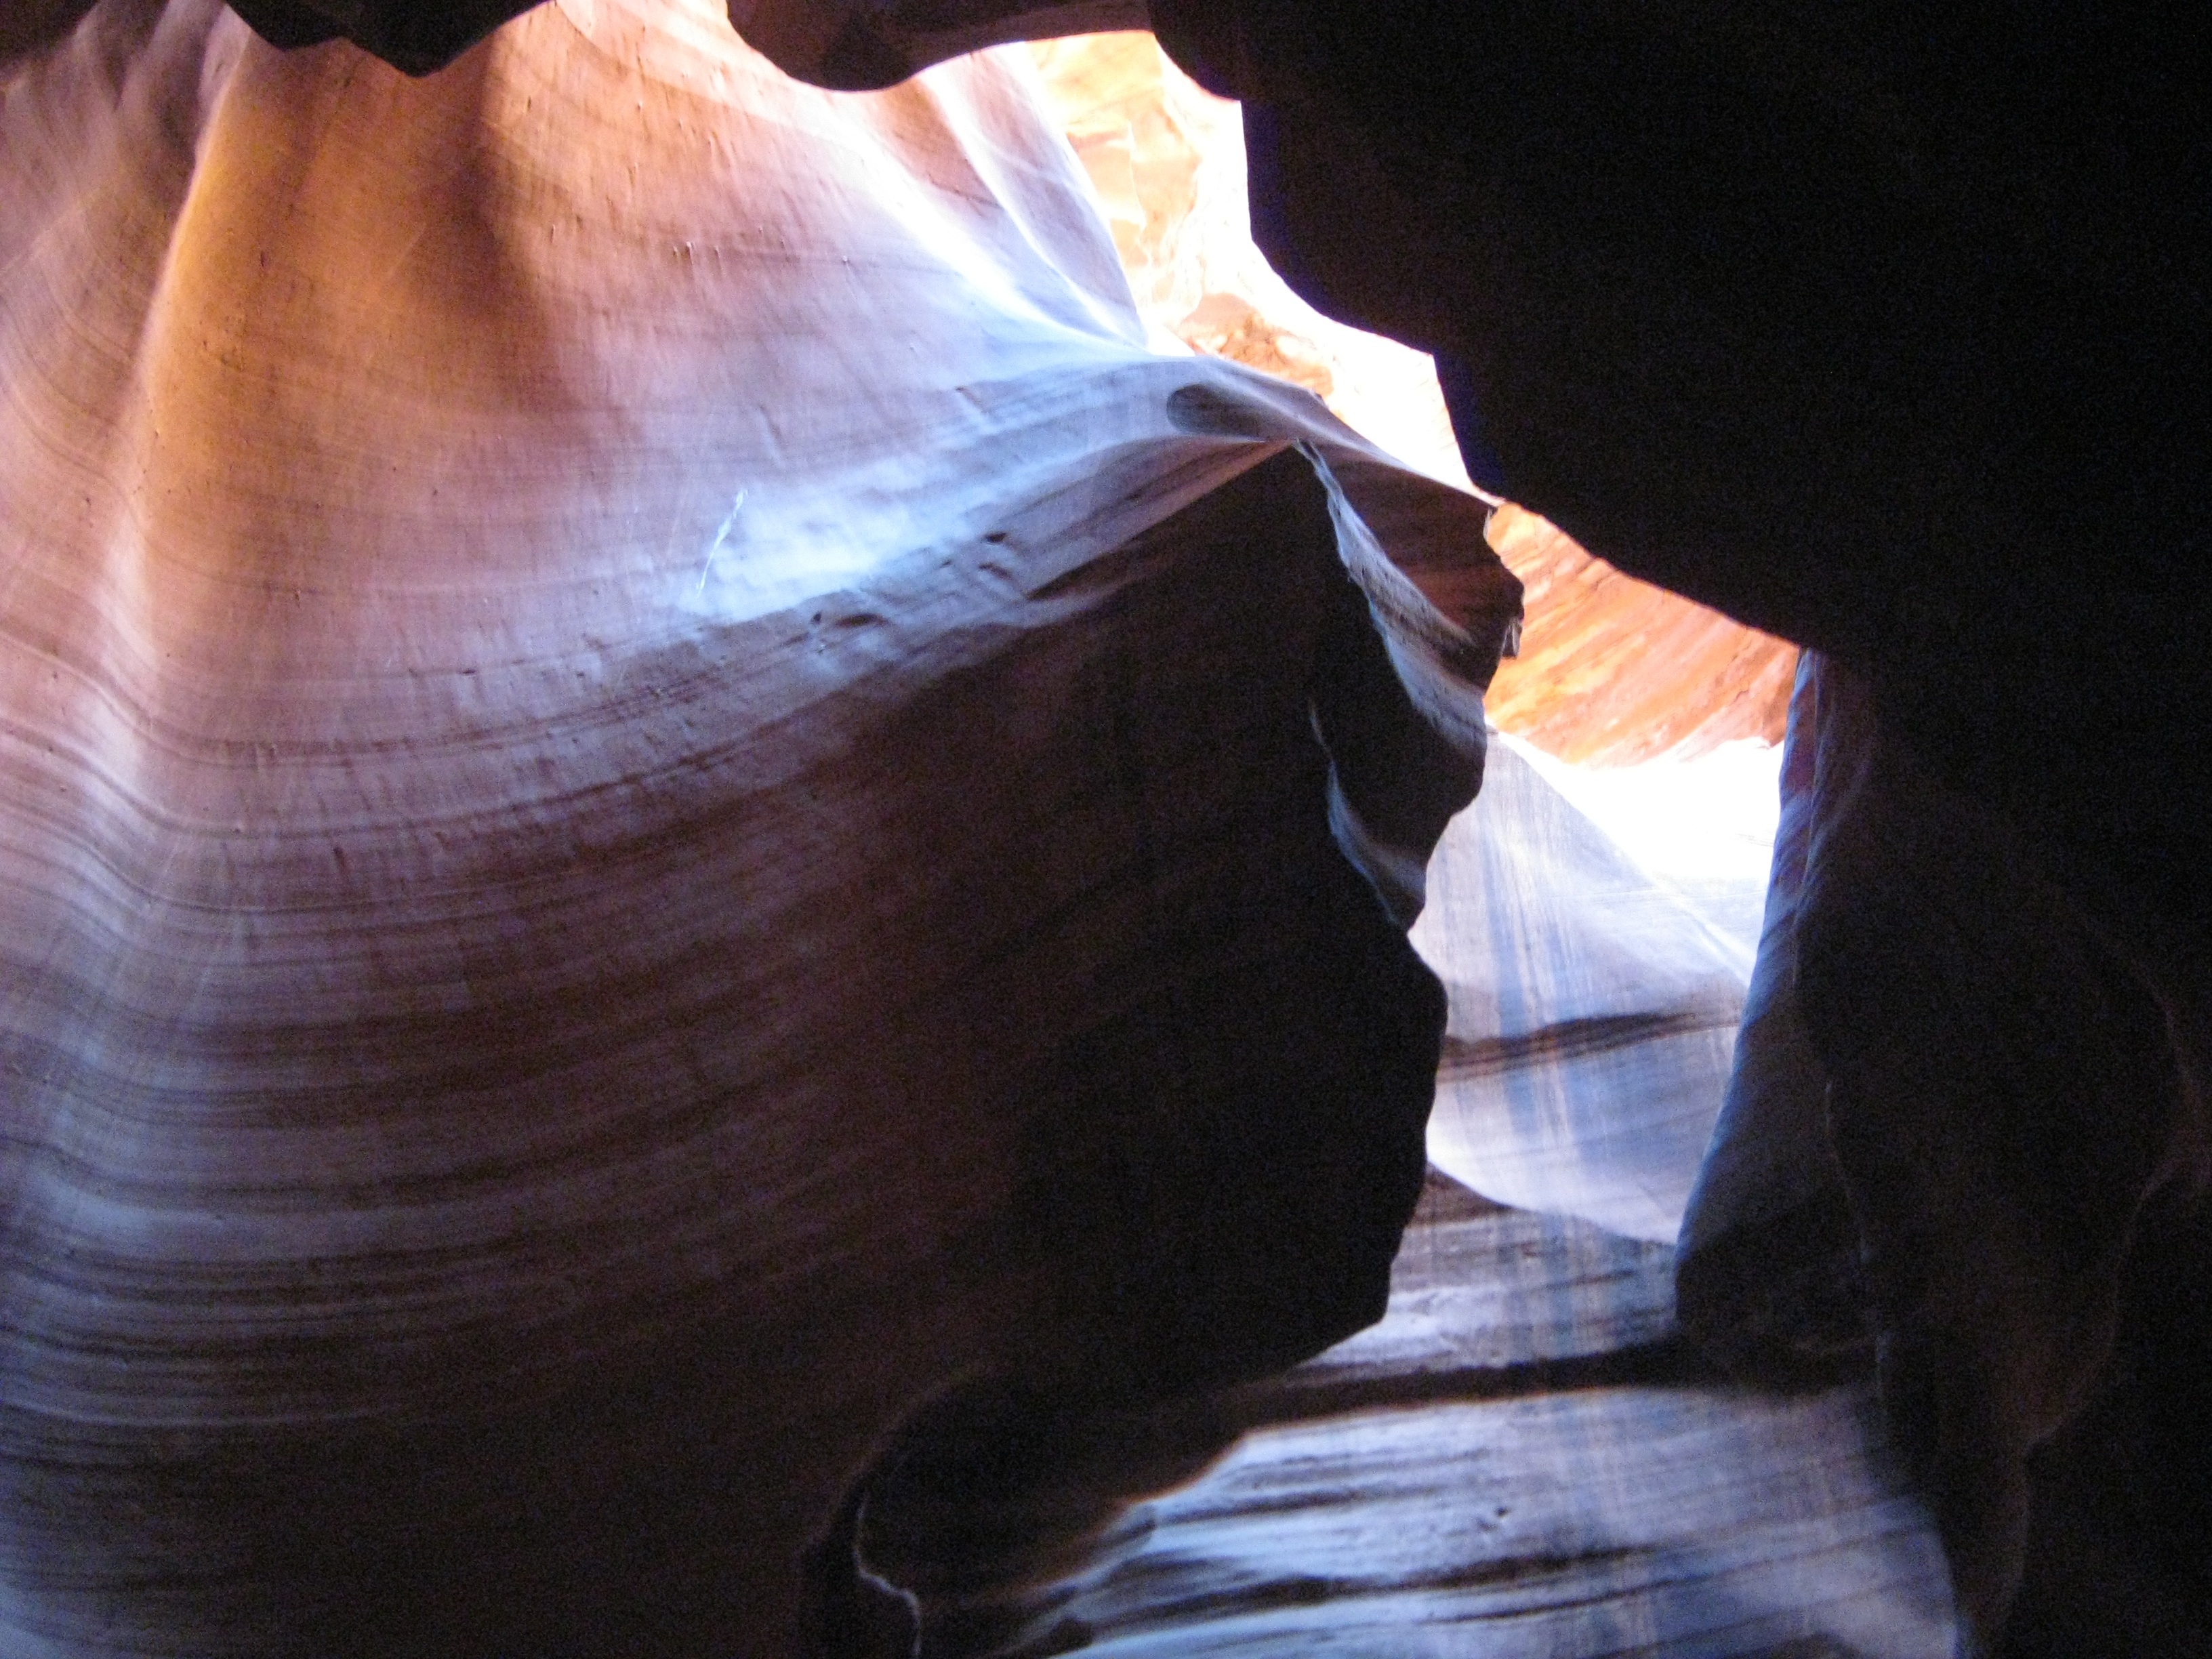
wood, stone, travel, color, national park, antelope canyon, human body, sculpture, art, geology, image